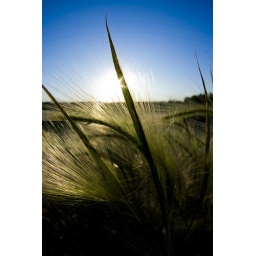
grass by the road